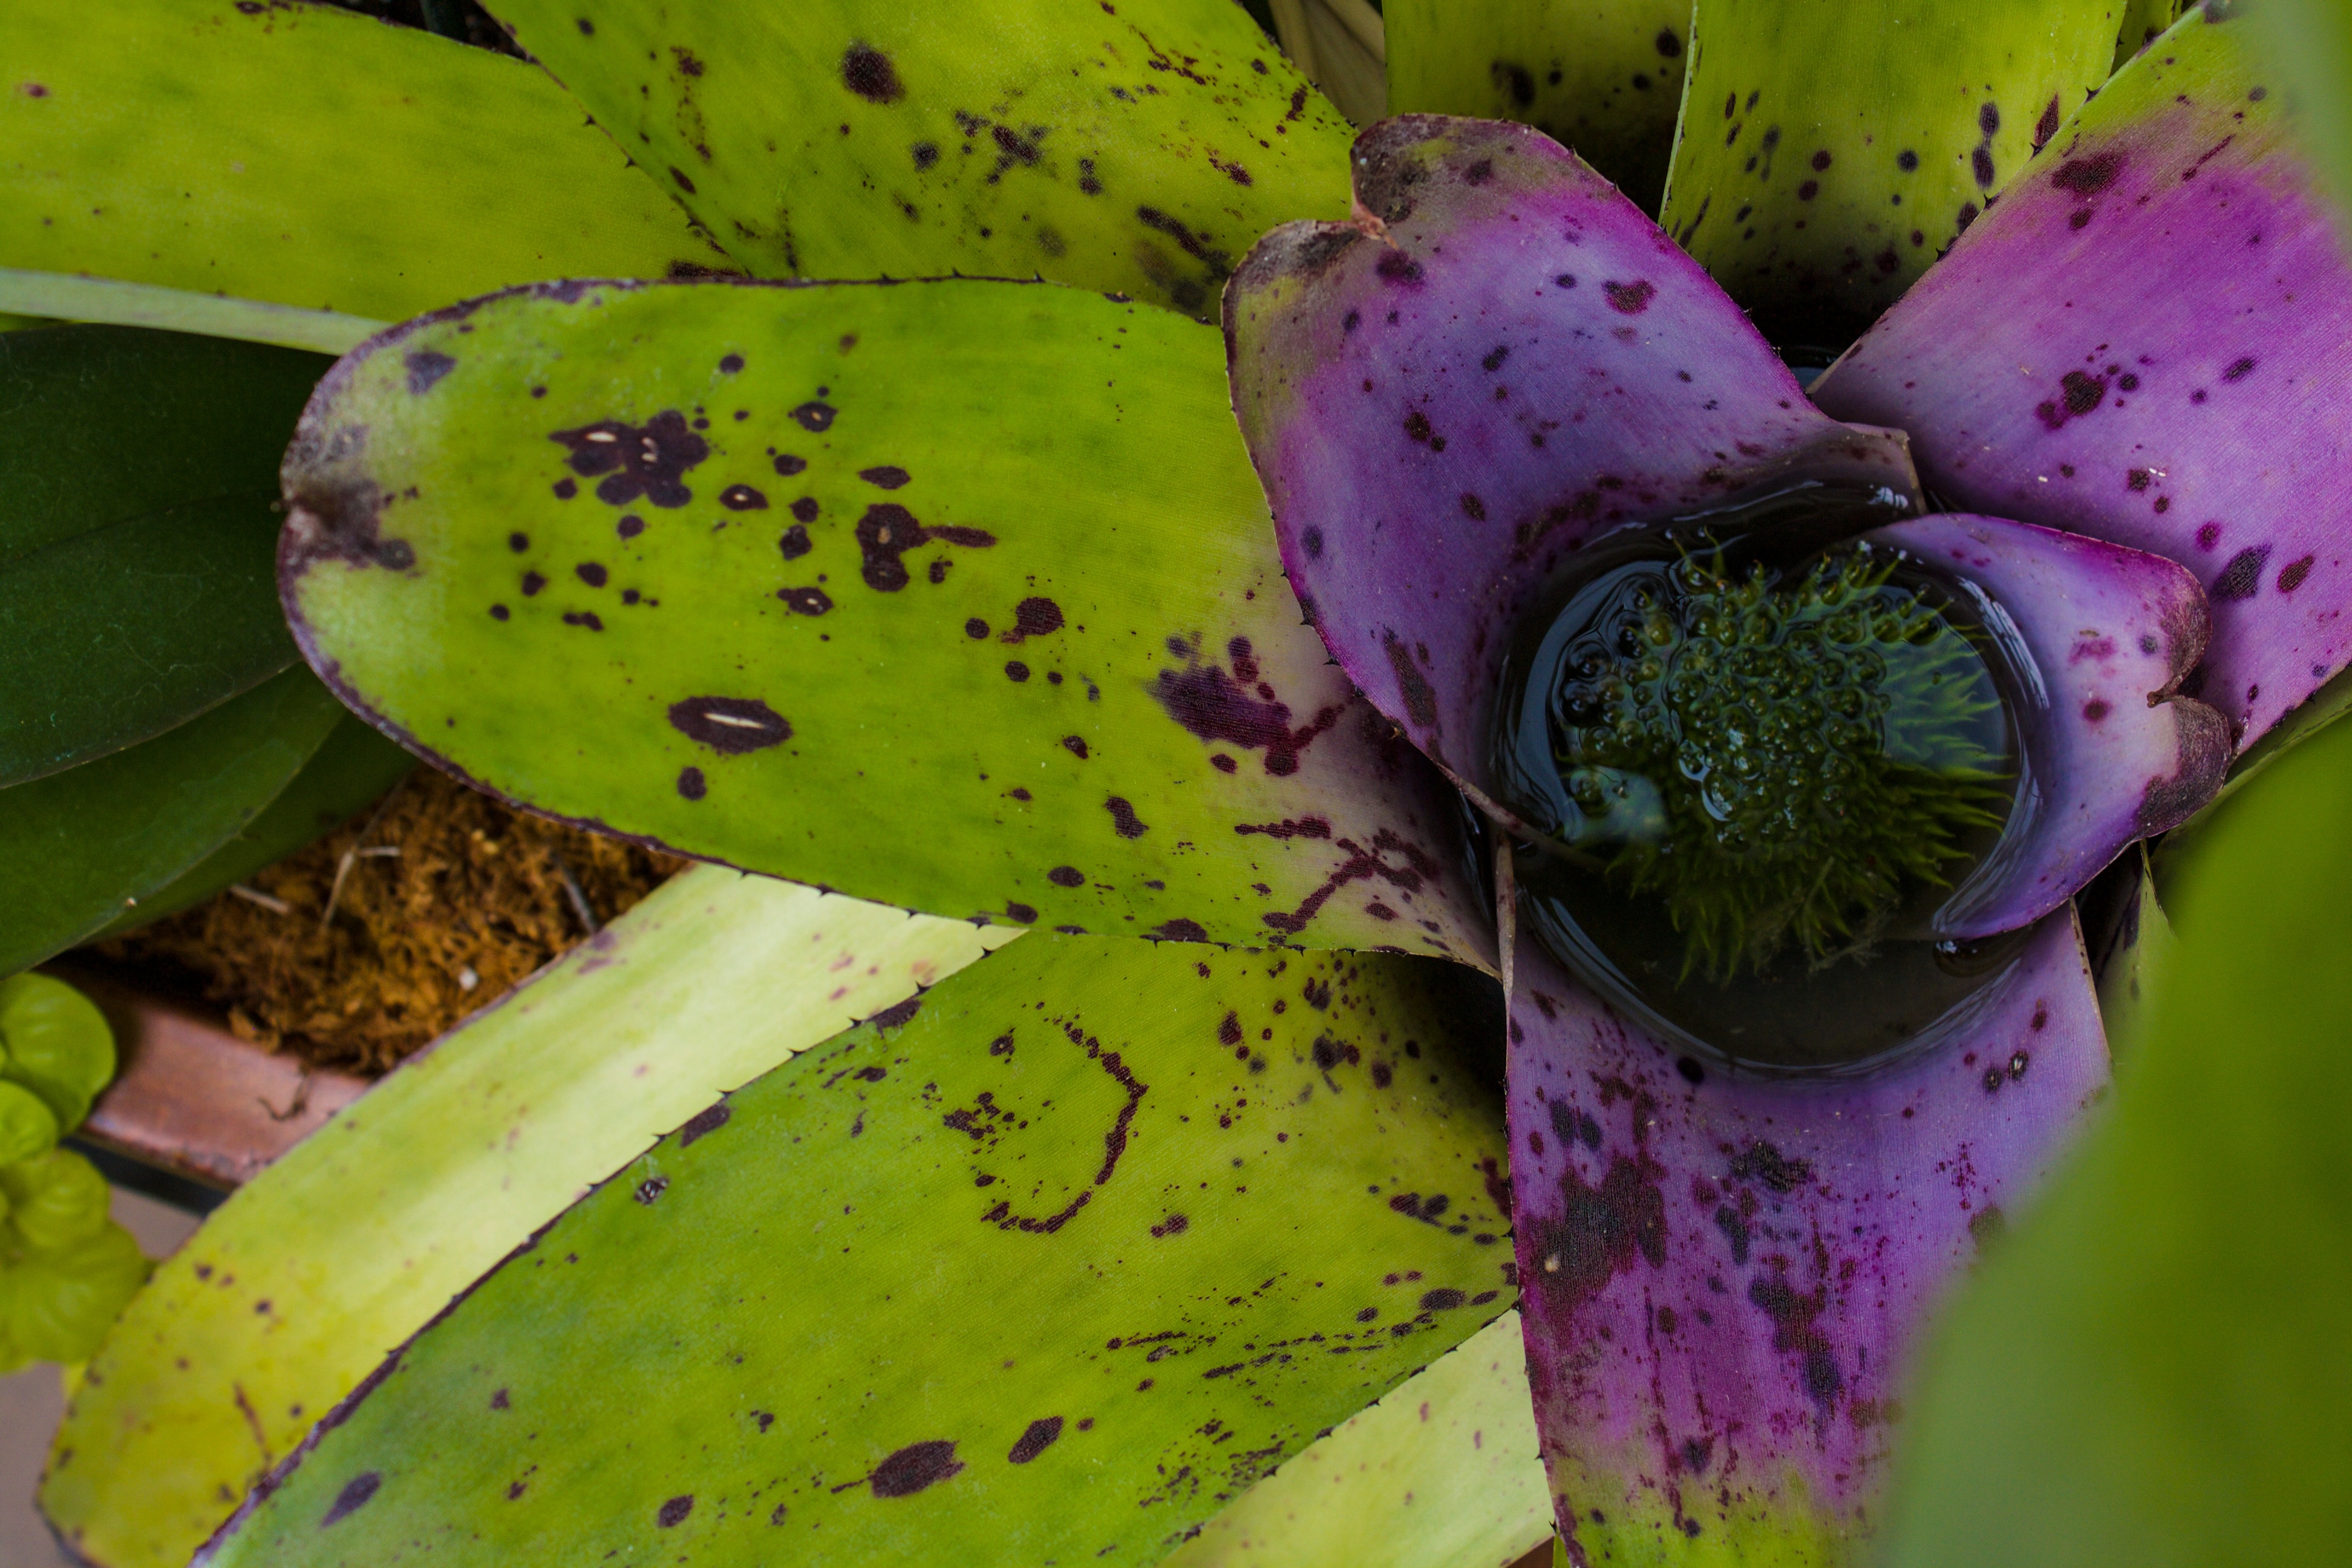
nature, plant, leaf, flower, purple, petal, food, green, jungle, produce, tropical, botany, flora, wildflower, close up, leaves, exotic, macro photography, flowering plant, plant stem, land plant